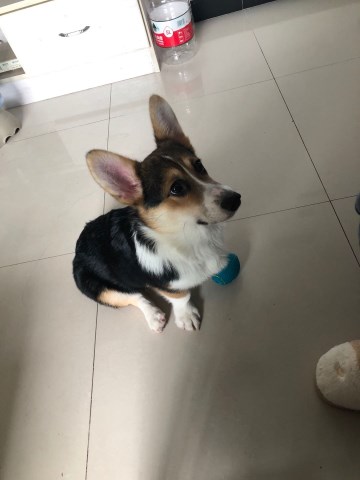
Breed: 2909-n000116-Cardigan